Roberto Burle Marx

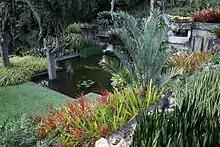
Farmhouse and chapel gardens in Barra de Guaratiba where Burle Marx died in 1994

In 1932, Burle Marx designed his first landscape for a private residence by the architects Lucio Costa and Gregori Warchavchik. This project, the Schwartz house was the beginning of a collaboration with Costa which was enriched later by Oscar Niemeyer who designed the Brazilian Pavilion at the New York World's Fair in 1939. Niemeyer also designed the Pampulha complex in 1942 for which Marx designed gardens. His first garden design was completed in 1933. In 1937, Burle Marx gained international recognition and admiration for this abstract design of a roof garden for the Ministry of Education building. The design highlighted elements of tension and drama.